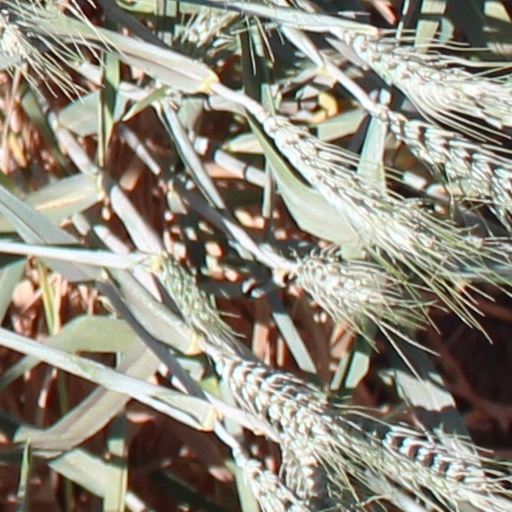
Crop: wheat